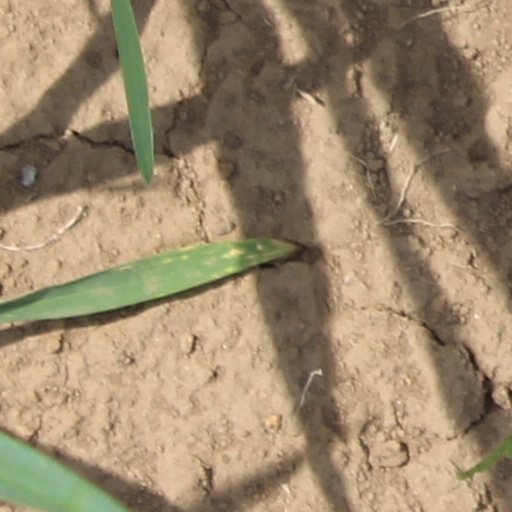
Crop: wheat